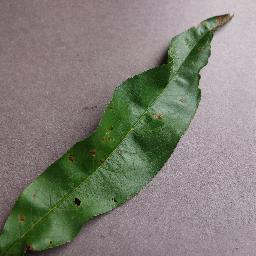
Label: Peach___Bacterial_spot